Deborah Hutton (English editor)

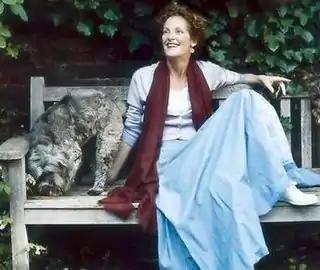

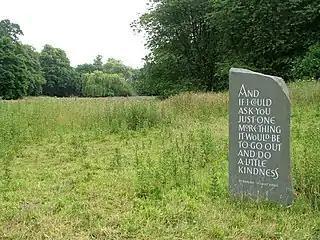
Hutton's memorial stone near Langley, Norfolk. It quotes from the funeral address which she wrote shortly before her death, "And if I could ask you just one more thing it would be to go out and do a little kindness" — Deborah 13 July 2005

Deborah Hutton (7 September 1955 – 15 July 2005) was an English magazine writer who was the Health Editor for "Vogue". After being diagnosed with terminal lung cancer in 2004, which she attributed to smoking as a teenager, she became an anti-smoking activist and wrote a book of advice for companions of people who have cancer, "What Can I Do To Help?".